Fair Enough

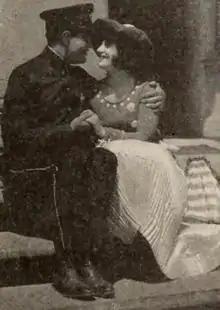
Still featured in "Exhibitors Herald", 1918

Fair Enough is a 1918 American silent comedy film directed by Edward Sloman and starring Margarita Fischer, Eugenie Forde, and Alfred Hollingsworth.